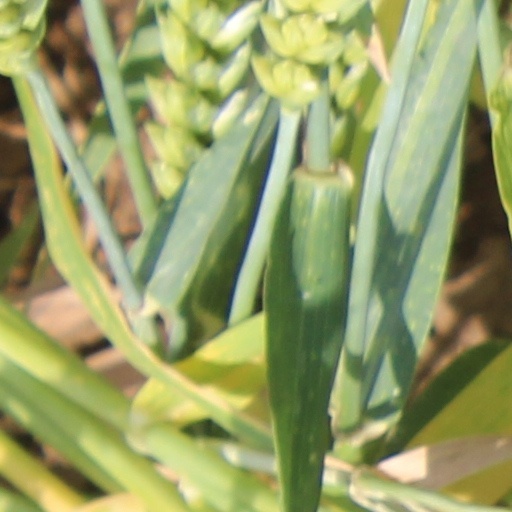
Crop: wheat